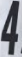
Number: 4